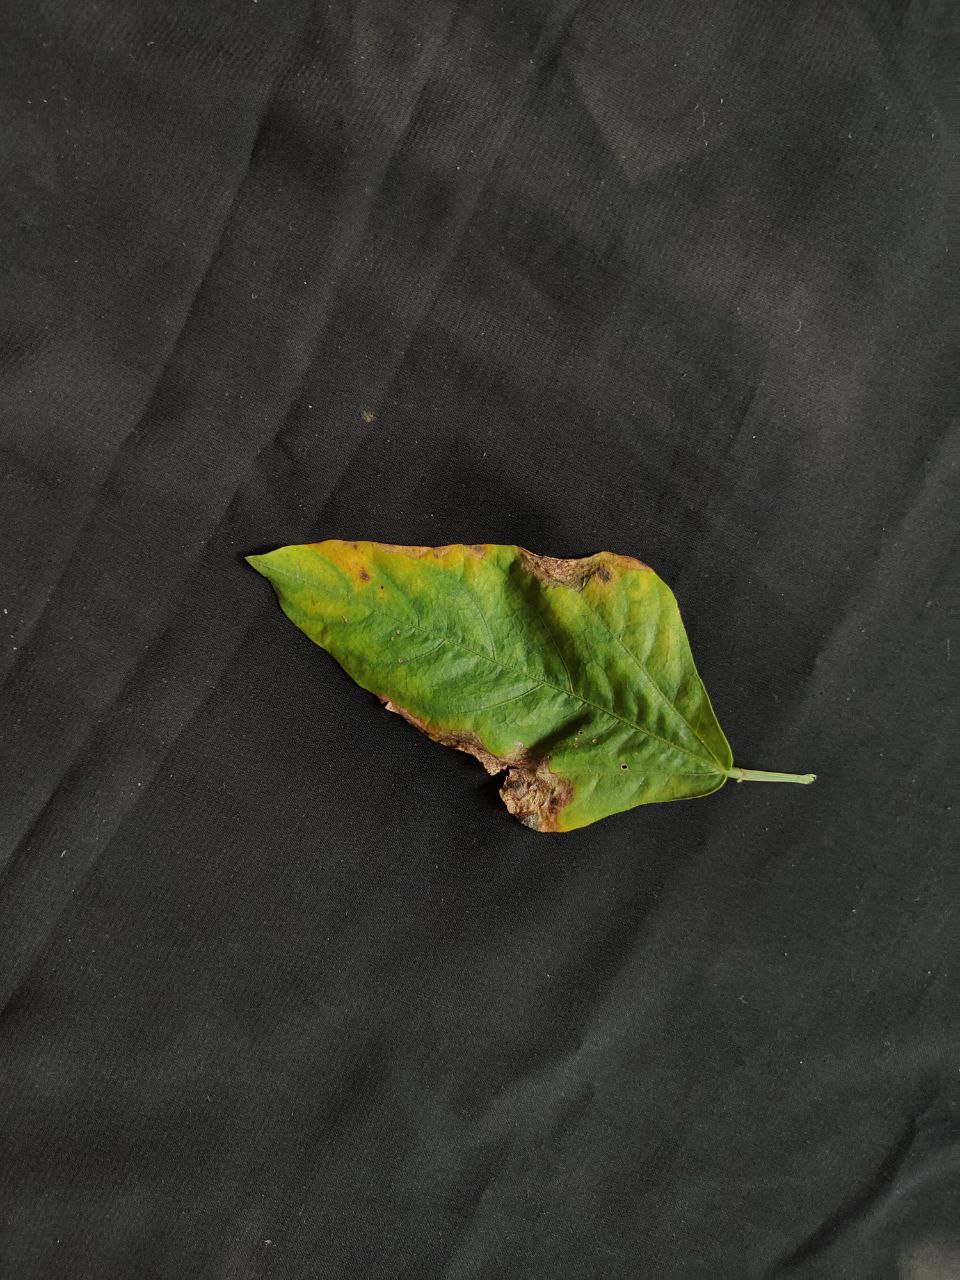
Crop: cowpea
Leaf condition: Bacterial wilt